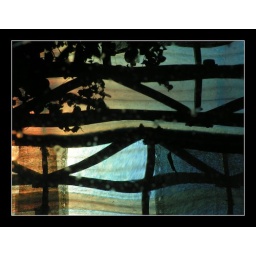
The feflection in the lake at an orchid house in Gangtok, Sikkim, India created an interesting abstract.